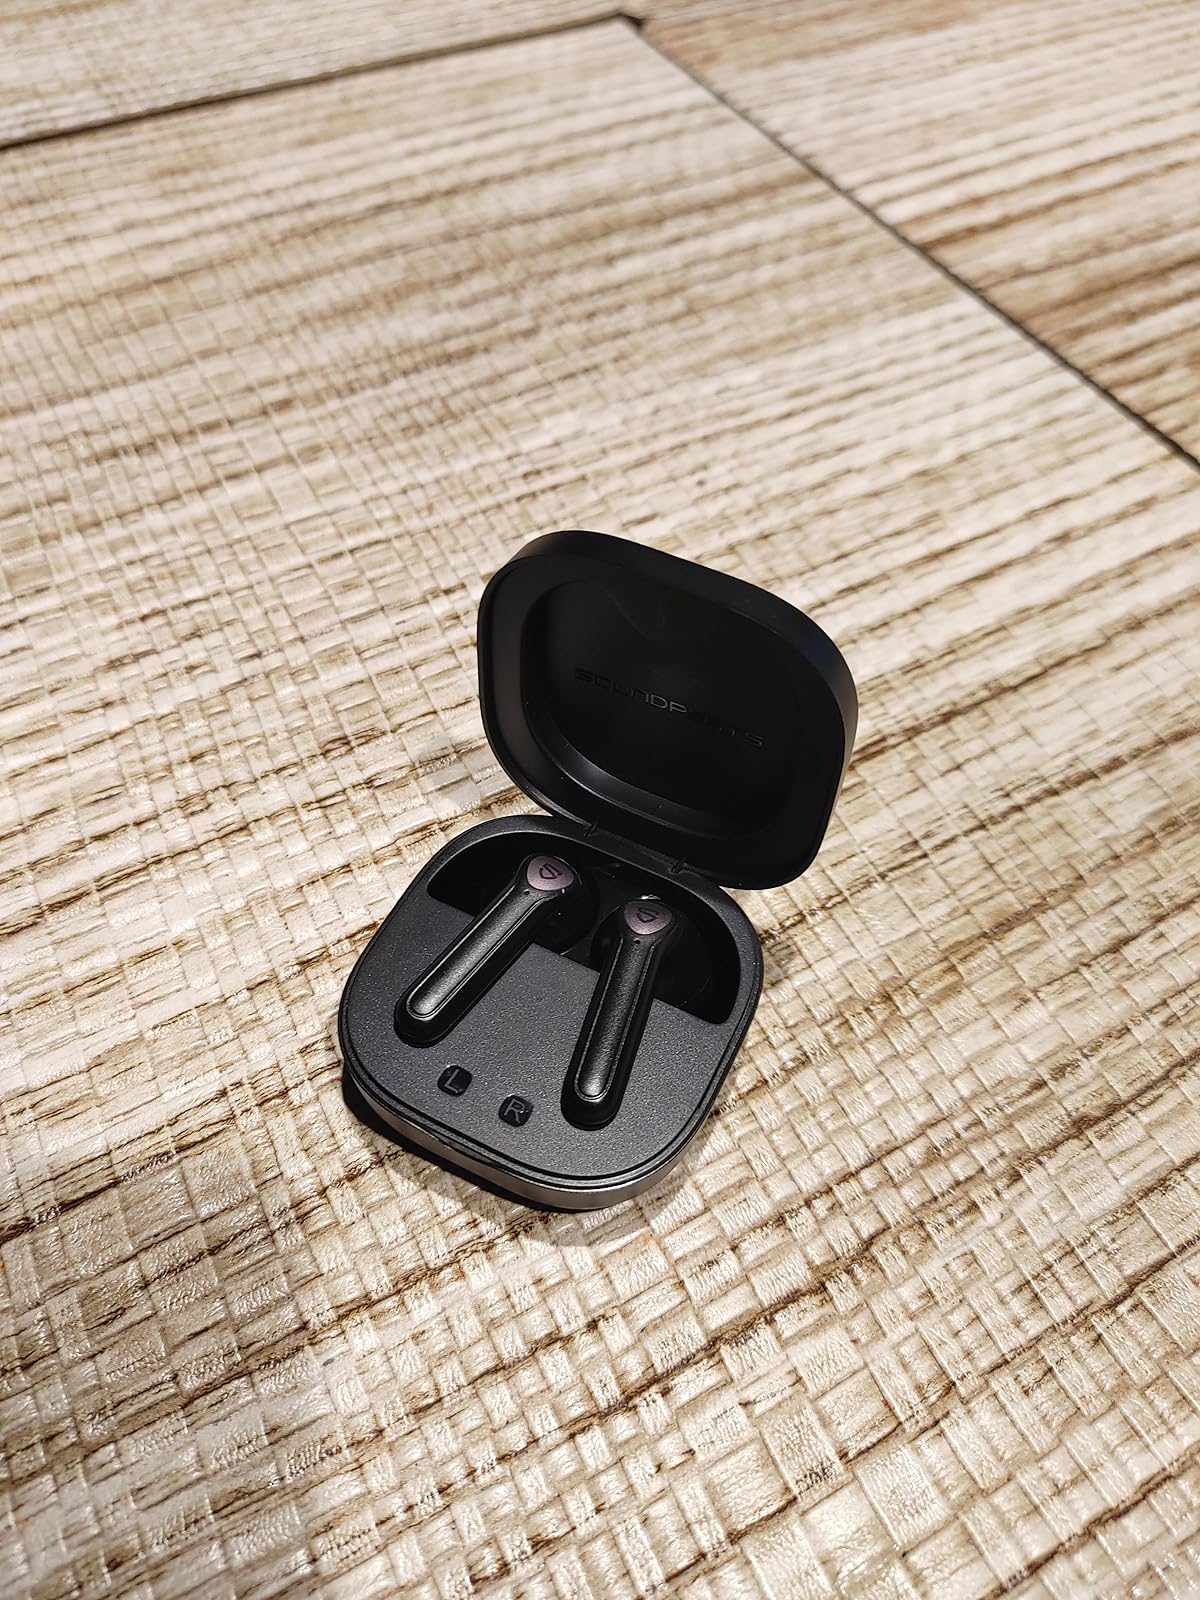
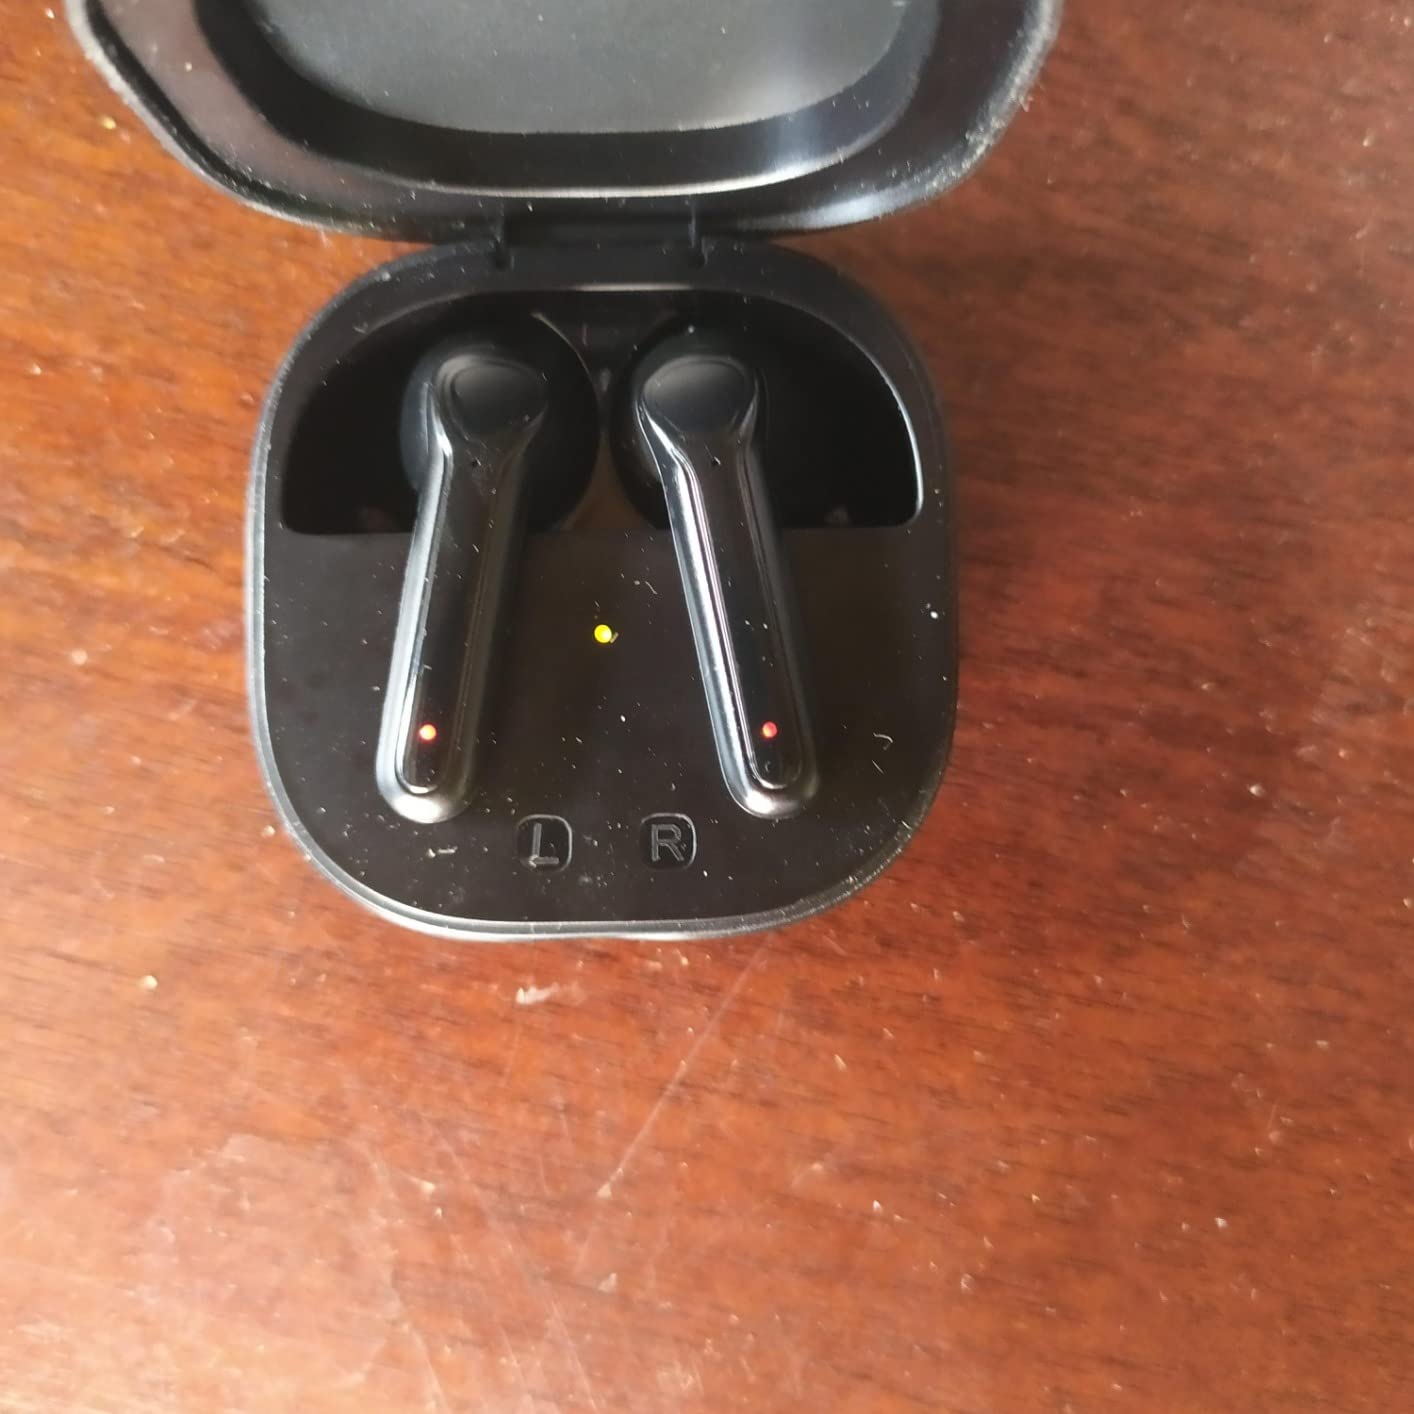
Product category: earbuds
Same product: no